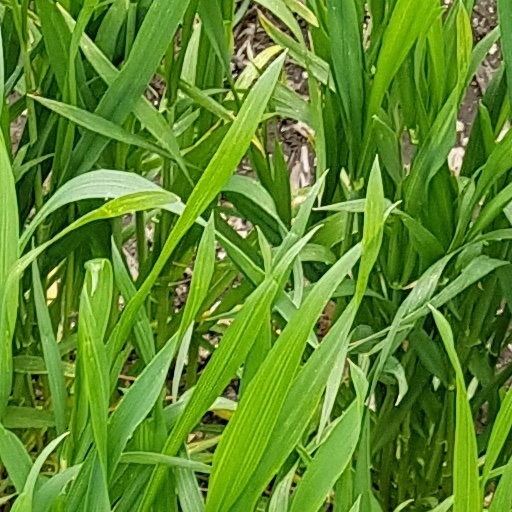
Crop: wheat